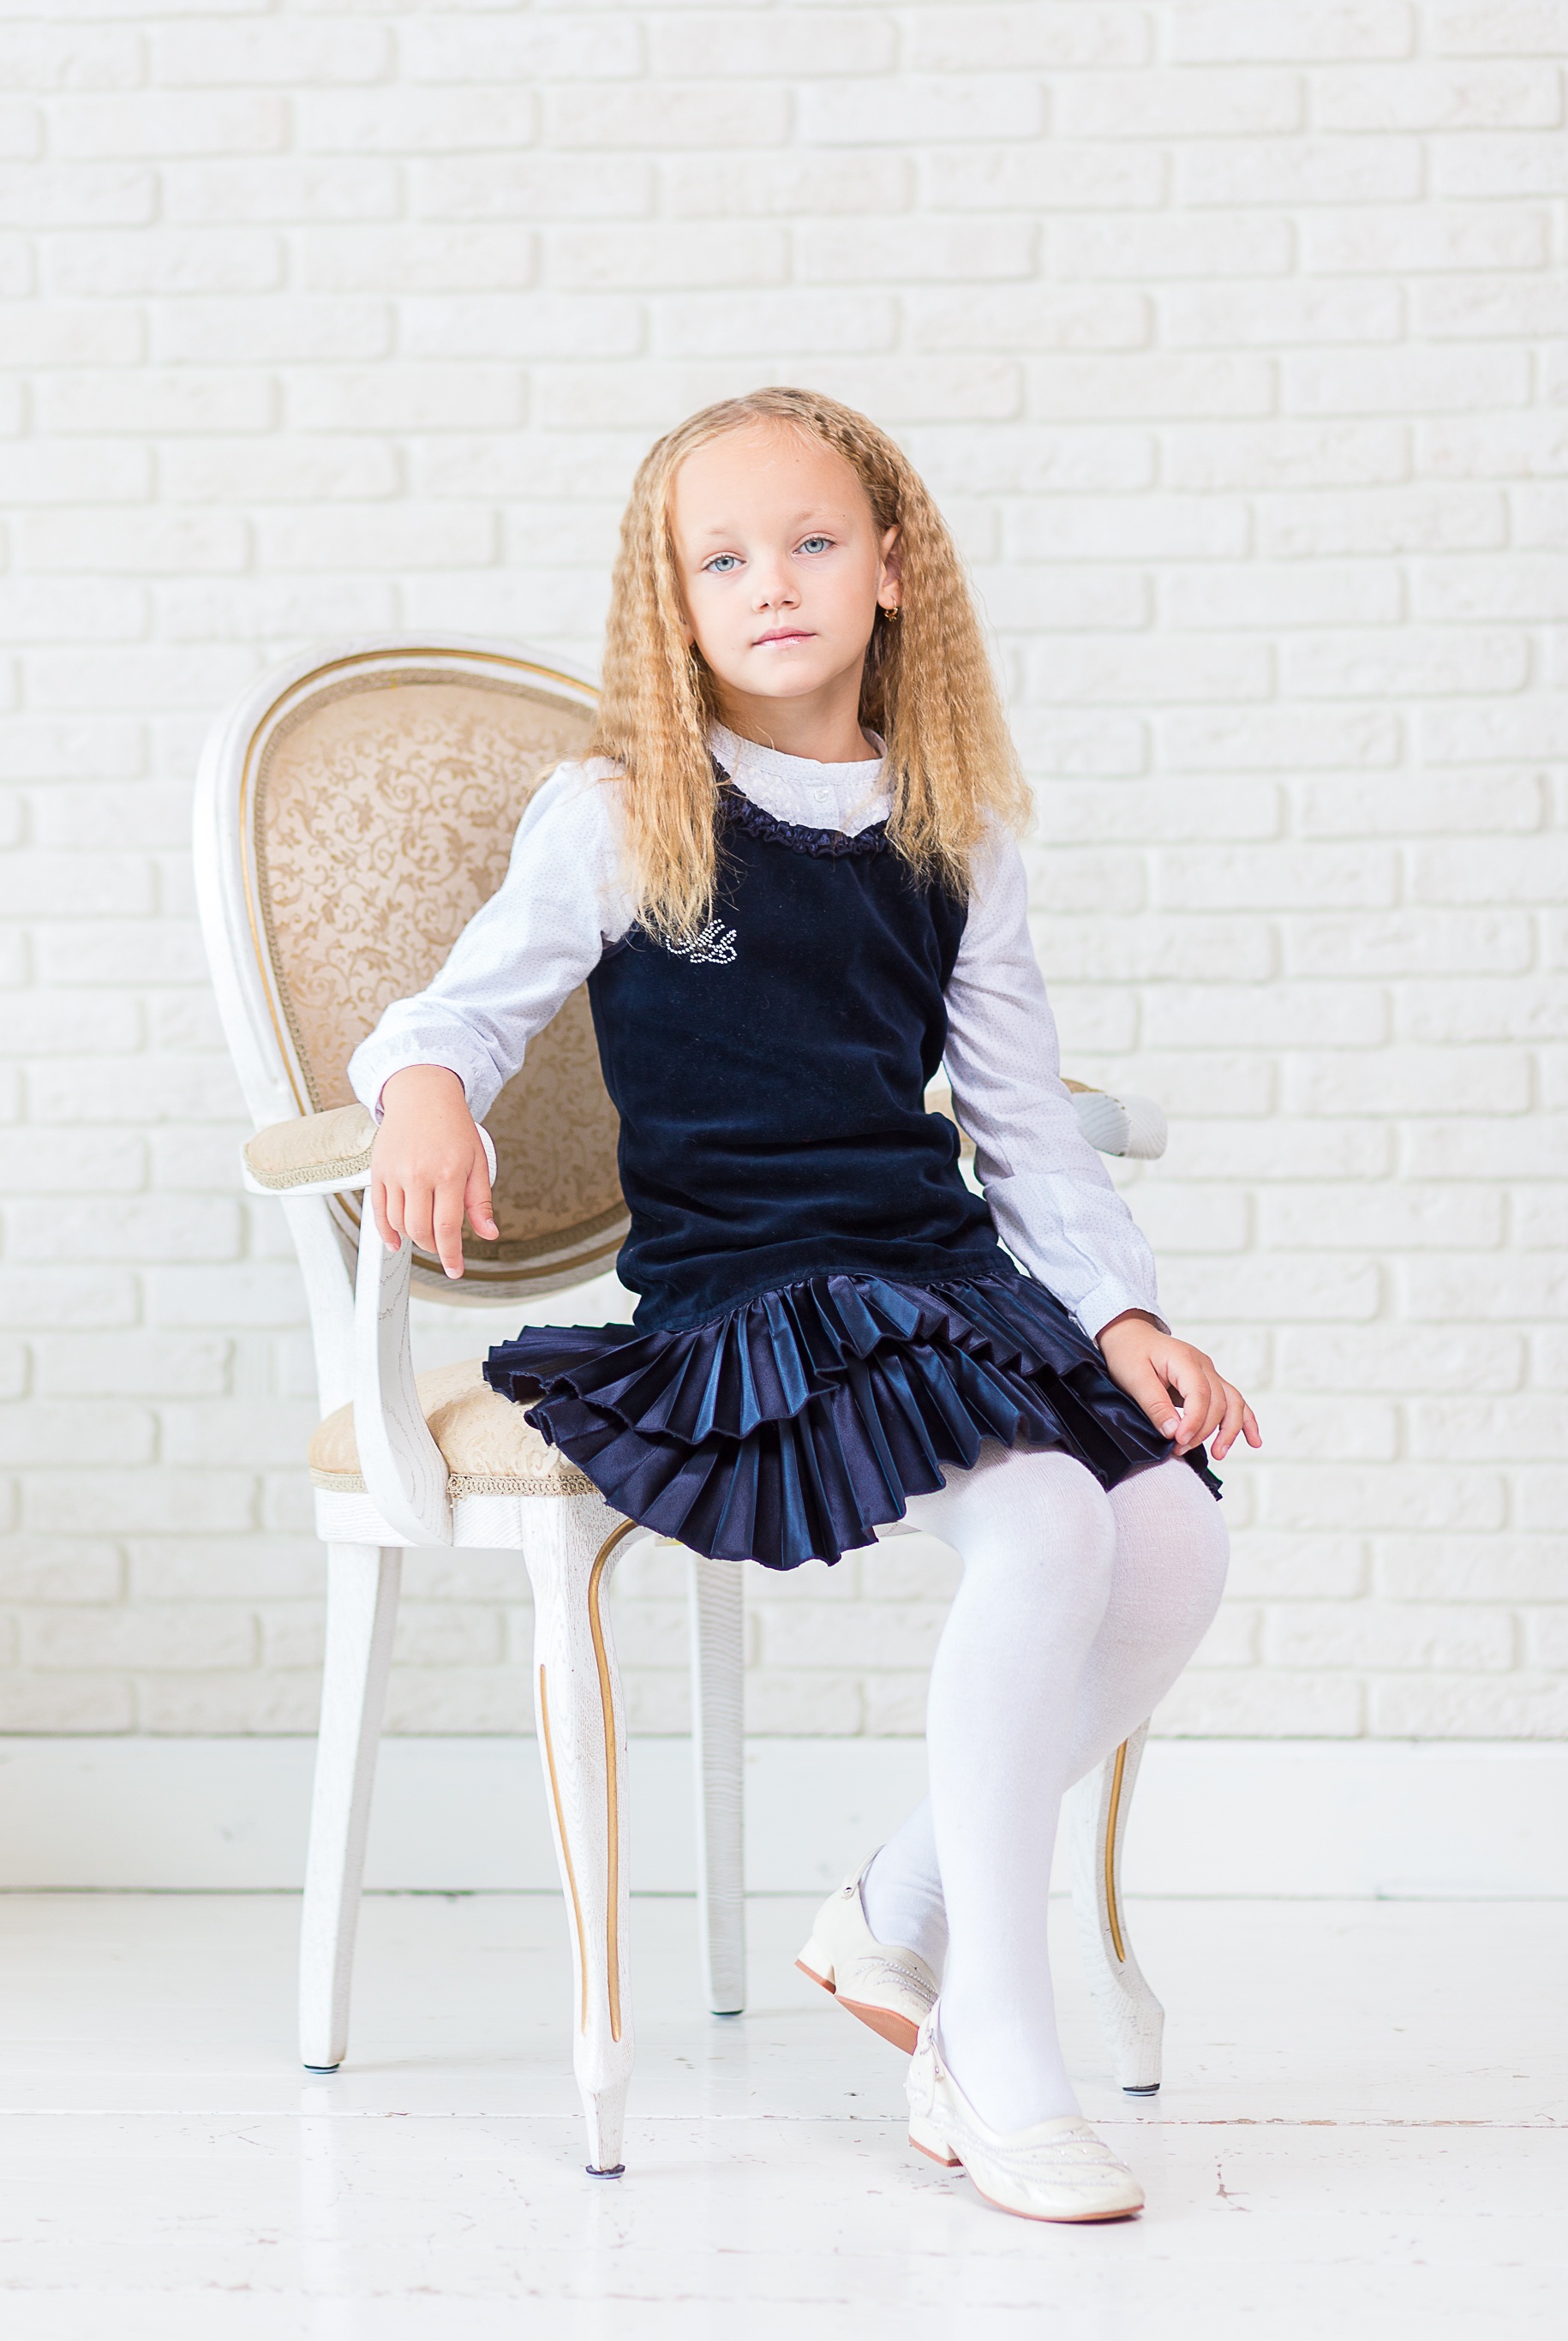
girl, hair, white, kid, leg, portrait, model, sitting, child, fashion, clothing, hairstyle, long hair, dress, footwear, blond, tights, photo shoot, portrait photography, human positions, high heeled footwear